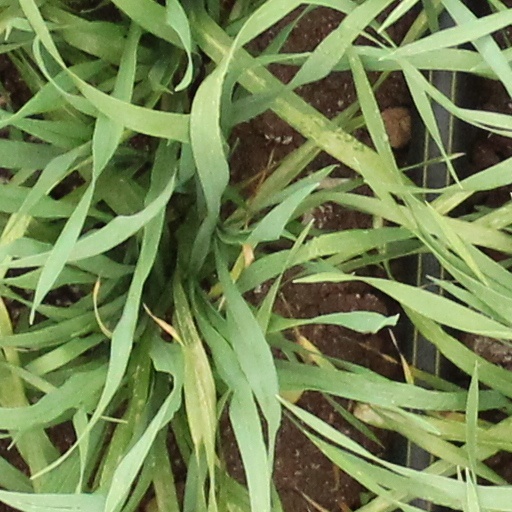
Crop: wheat